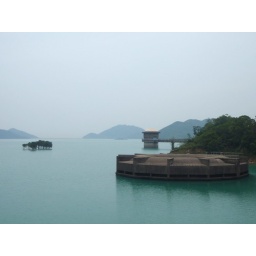
tree in water